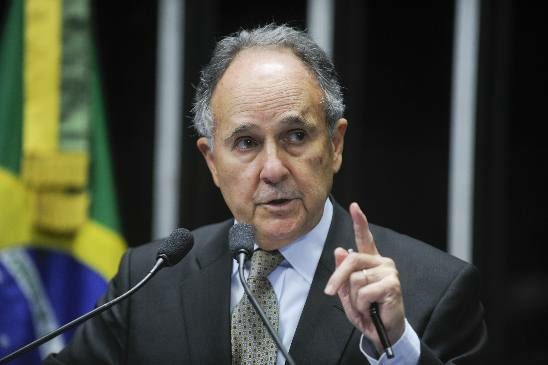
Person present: Yes